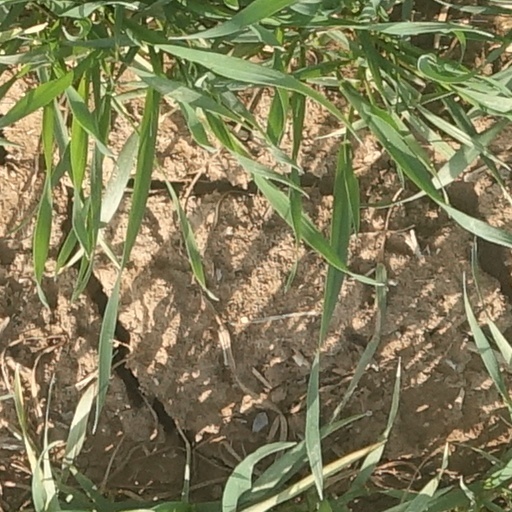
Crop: wheat